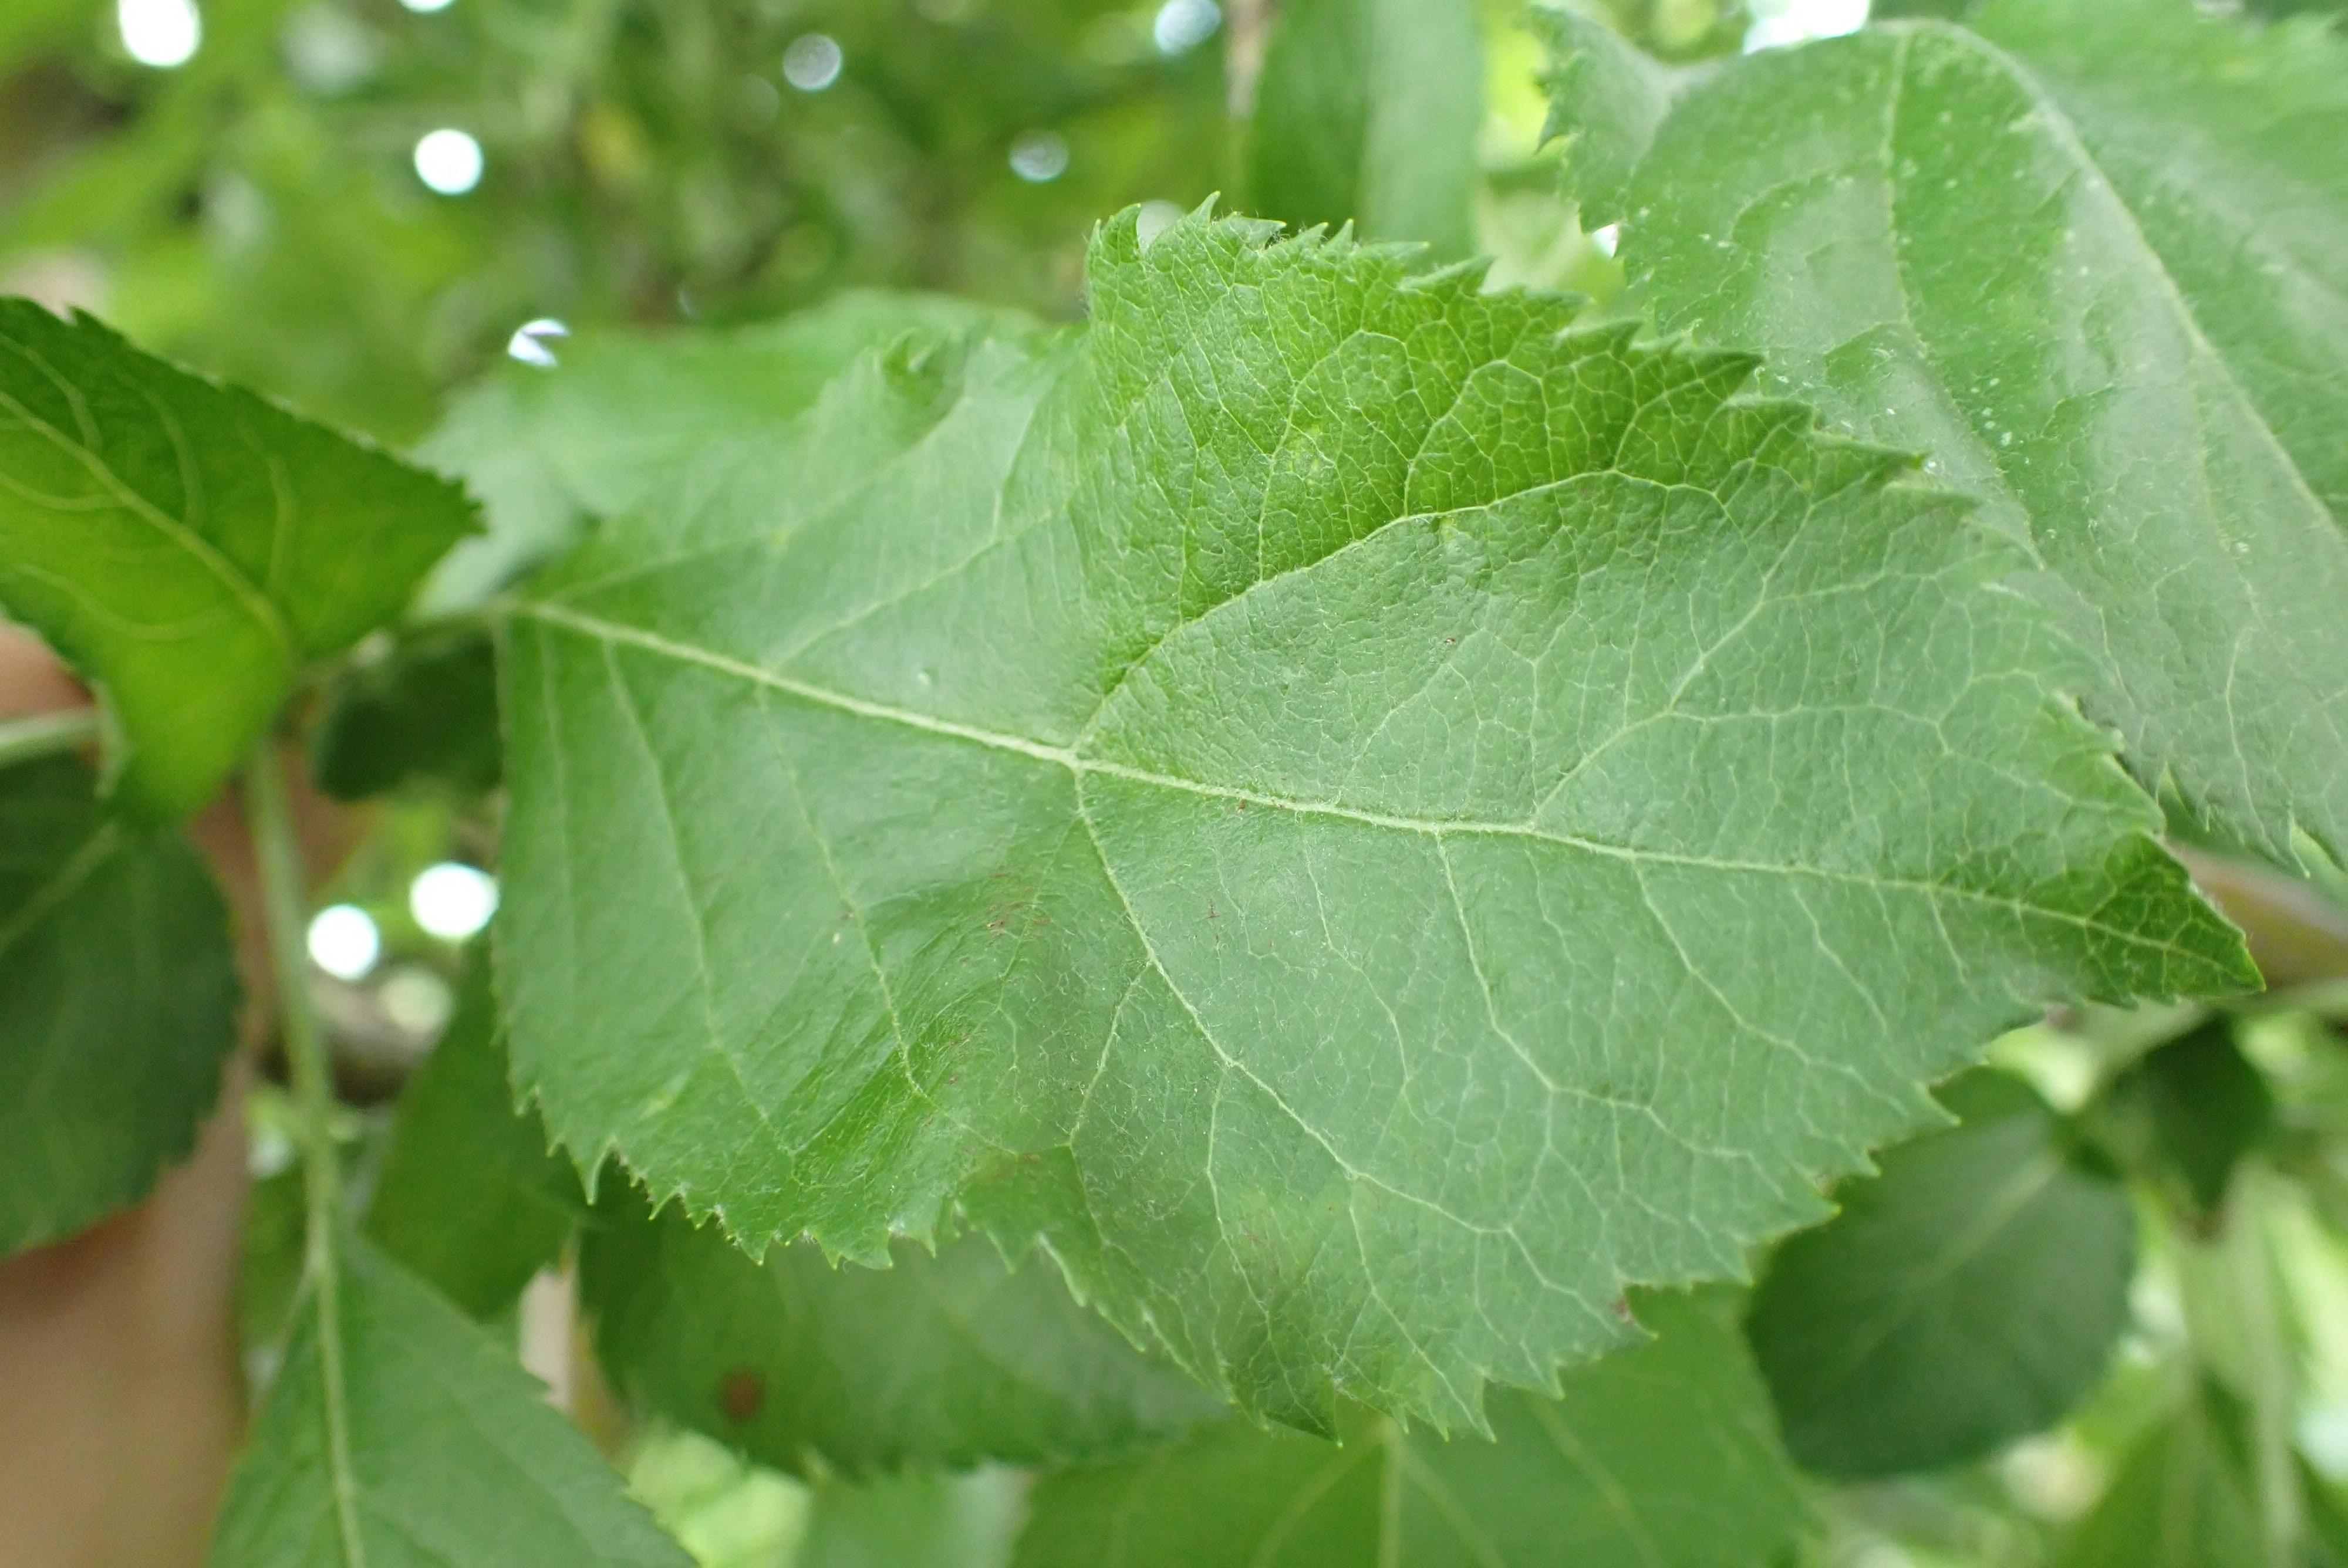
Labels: scab